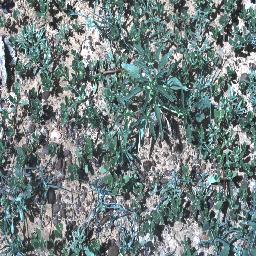
Label: negative